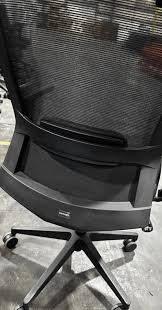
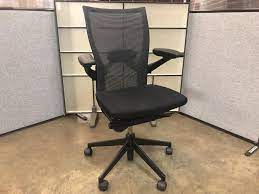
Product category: items_chair
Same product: no